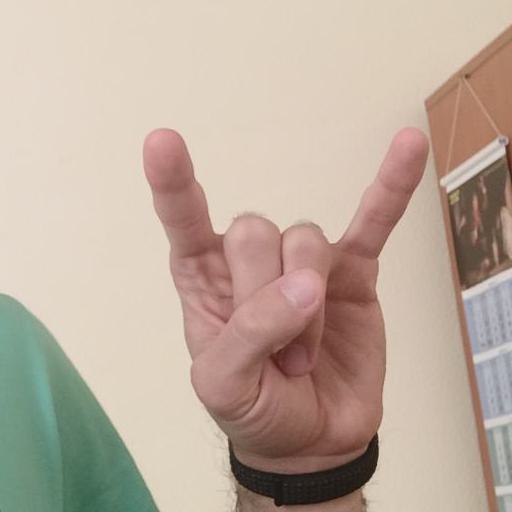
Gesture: rock